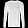
Label: Pullover